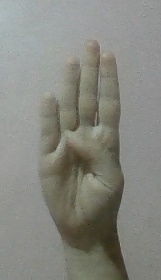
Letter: kaaf